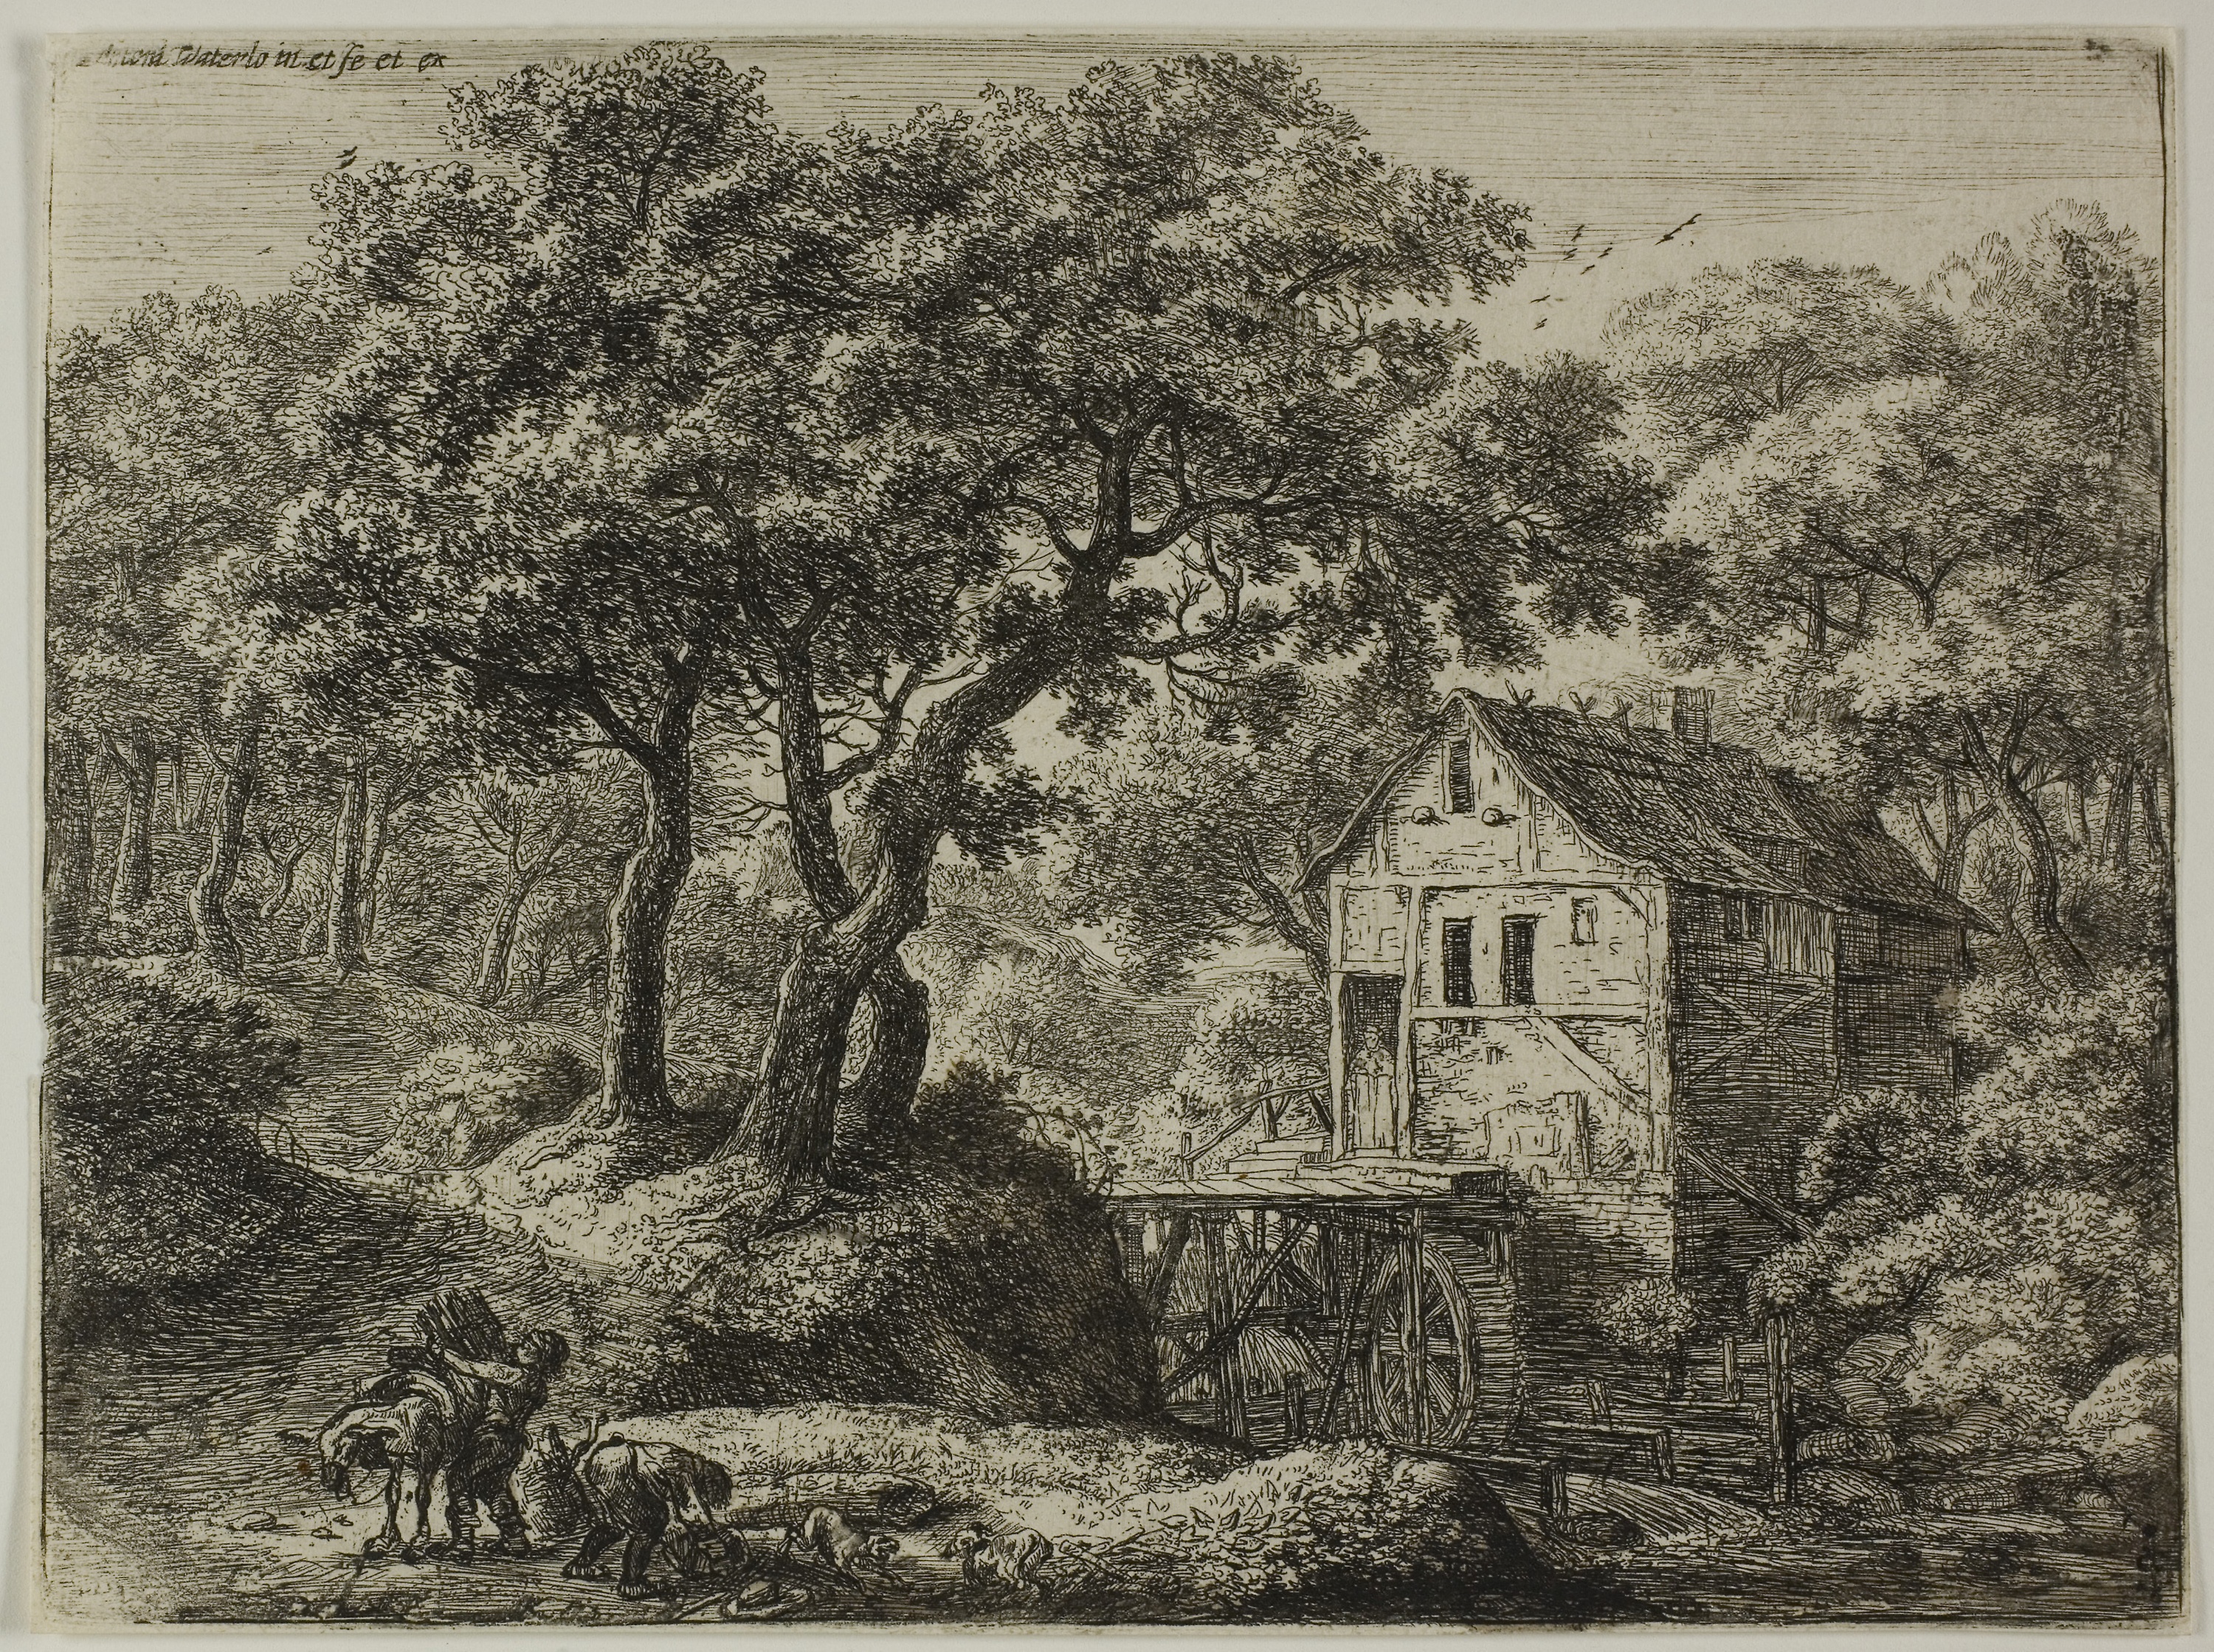
tree, woody plant, black and white, history, house, painting, home, visual arts, art, monochrome, landscape, almshouse, plant, drawing, artwork